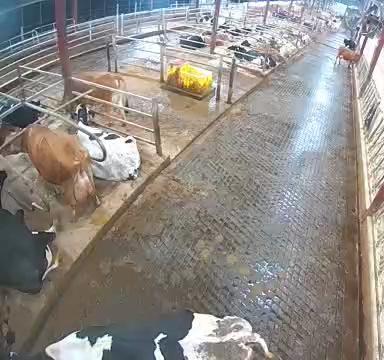
Number of cows: 11